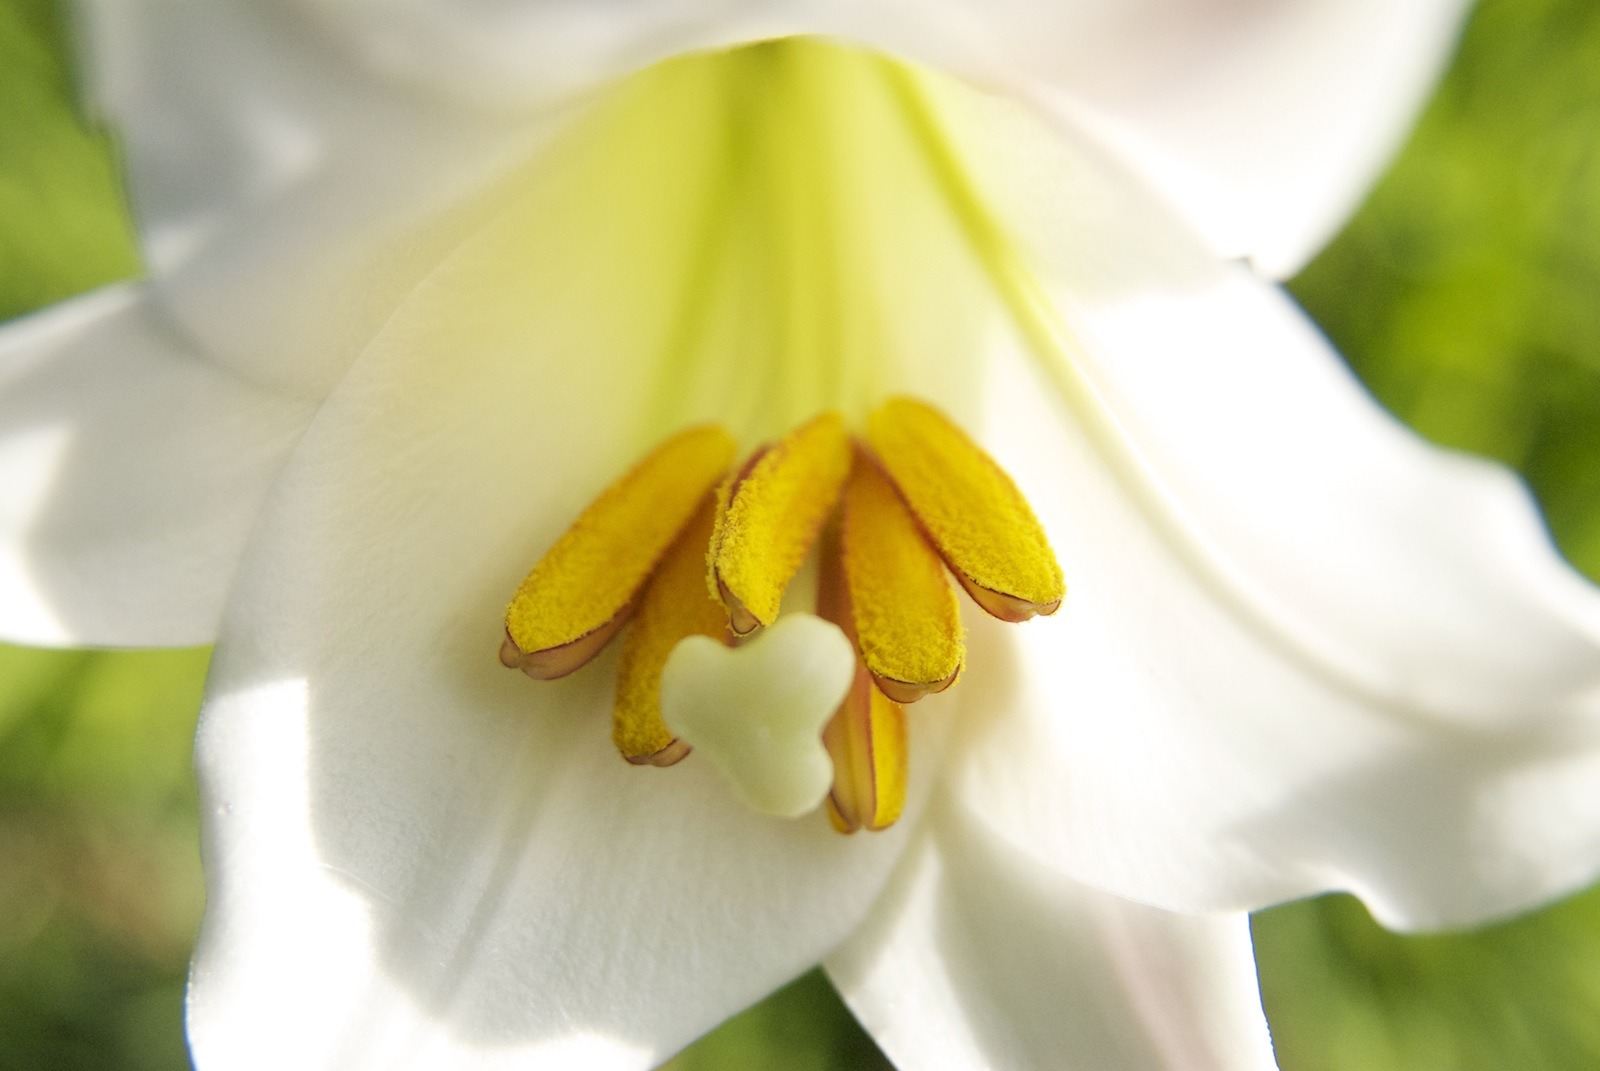
blossom, plant, white, flower, petal, pollen, green, botany, yellow, flora, flowers, close up, madagascar, narcissus, lily, macro photography, flowering plant, plant stem, land plant